Queanbeyan

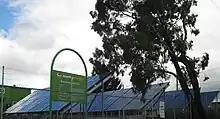
The Queanbeyan Solar Farm was established in 1999

At the , the Queanbeyan part of the Canberra–Queanbeyan built-up area had a population of 37,511 (this did not include Googong). At the , the former city of Queanbeyan had a population of 37,991. The suburb of Queanbeyan (central Queanbeyan) had a population of 6,409 in 2021.